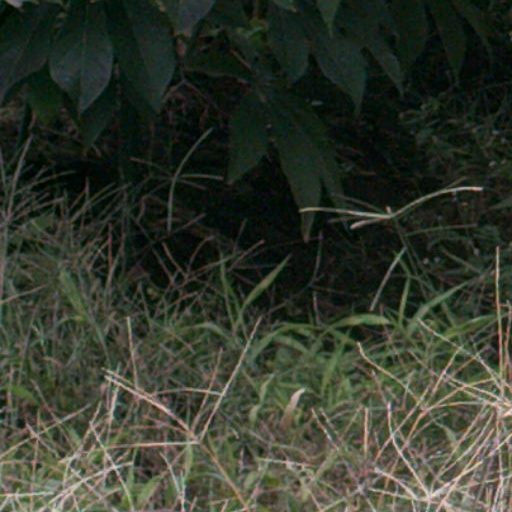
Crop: cassava